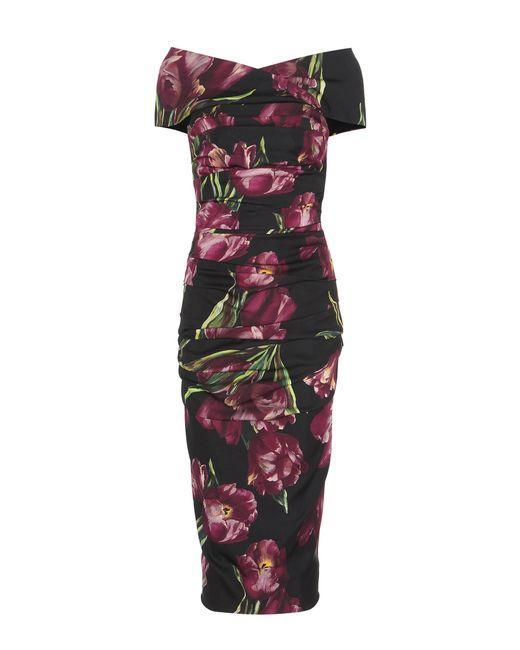
schwarzes Kleid unterhalb des Knies mit burgunderfarbenem Blumenmuster, am Körper anliegend